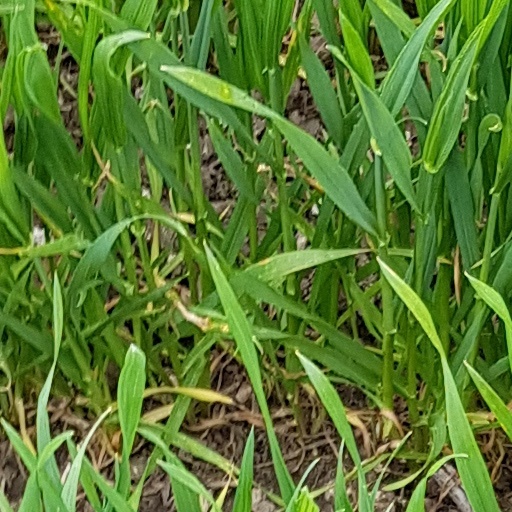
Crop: wheat